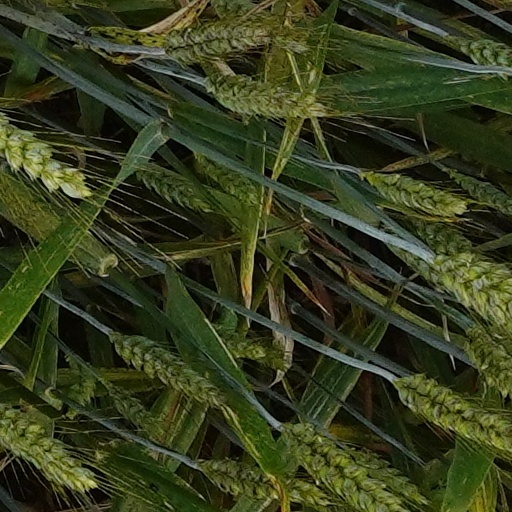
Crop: wheat